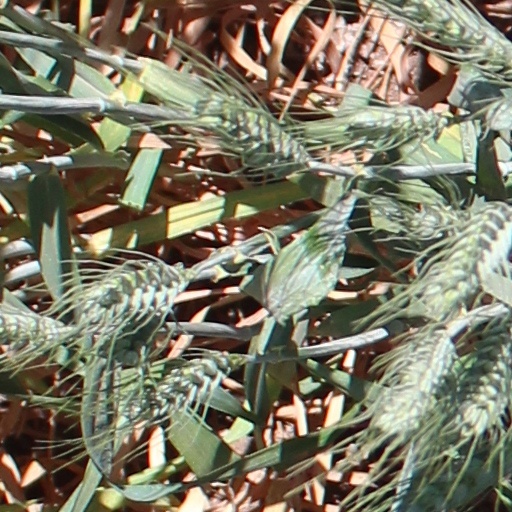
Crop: wheat